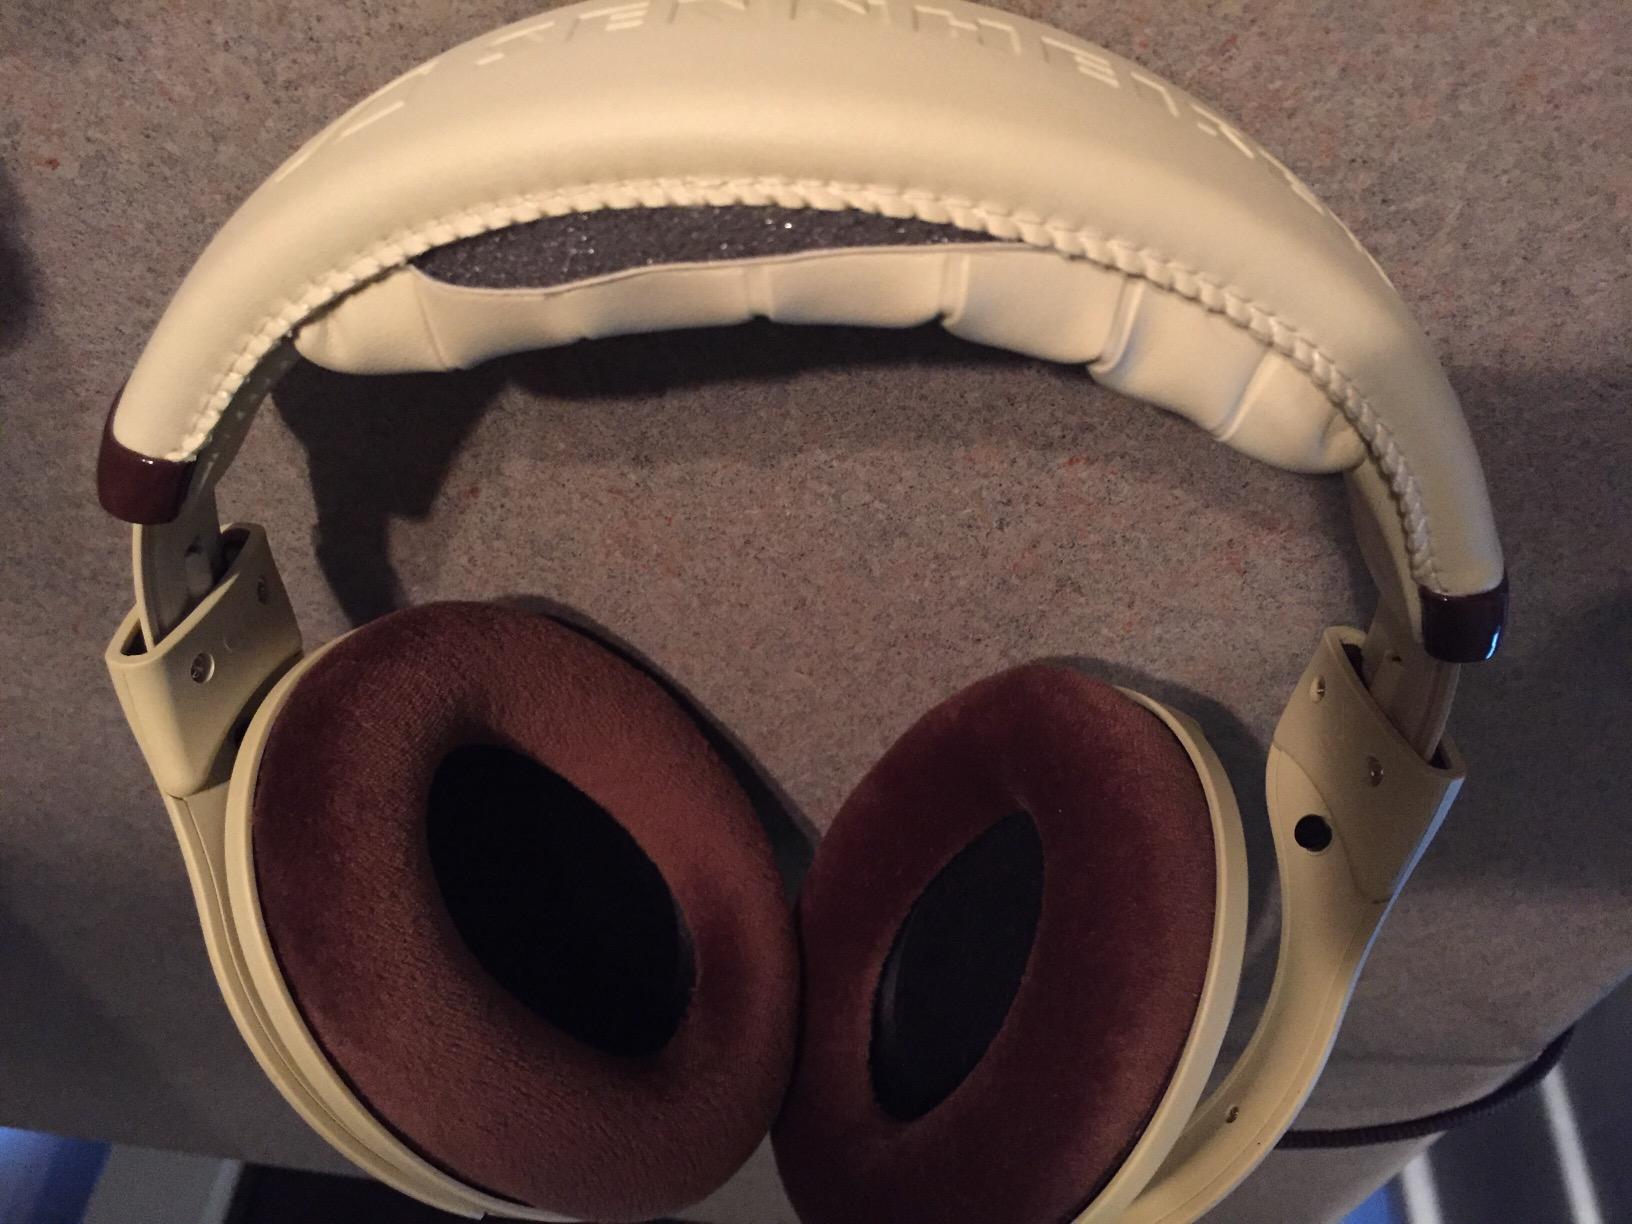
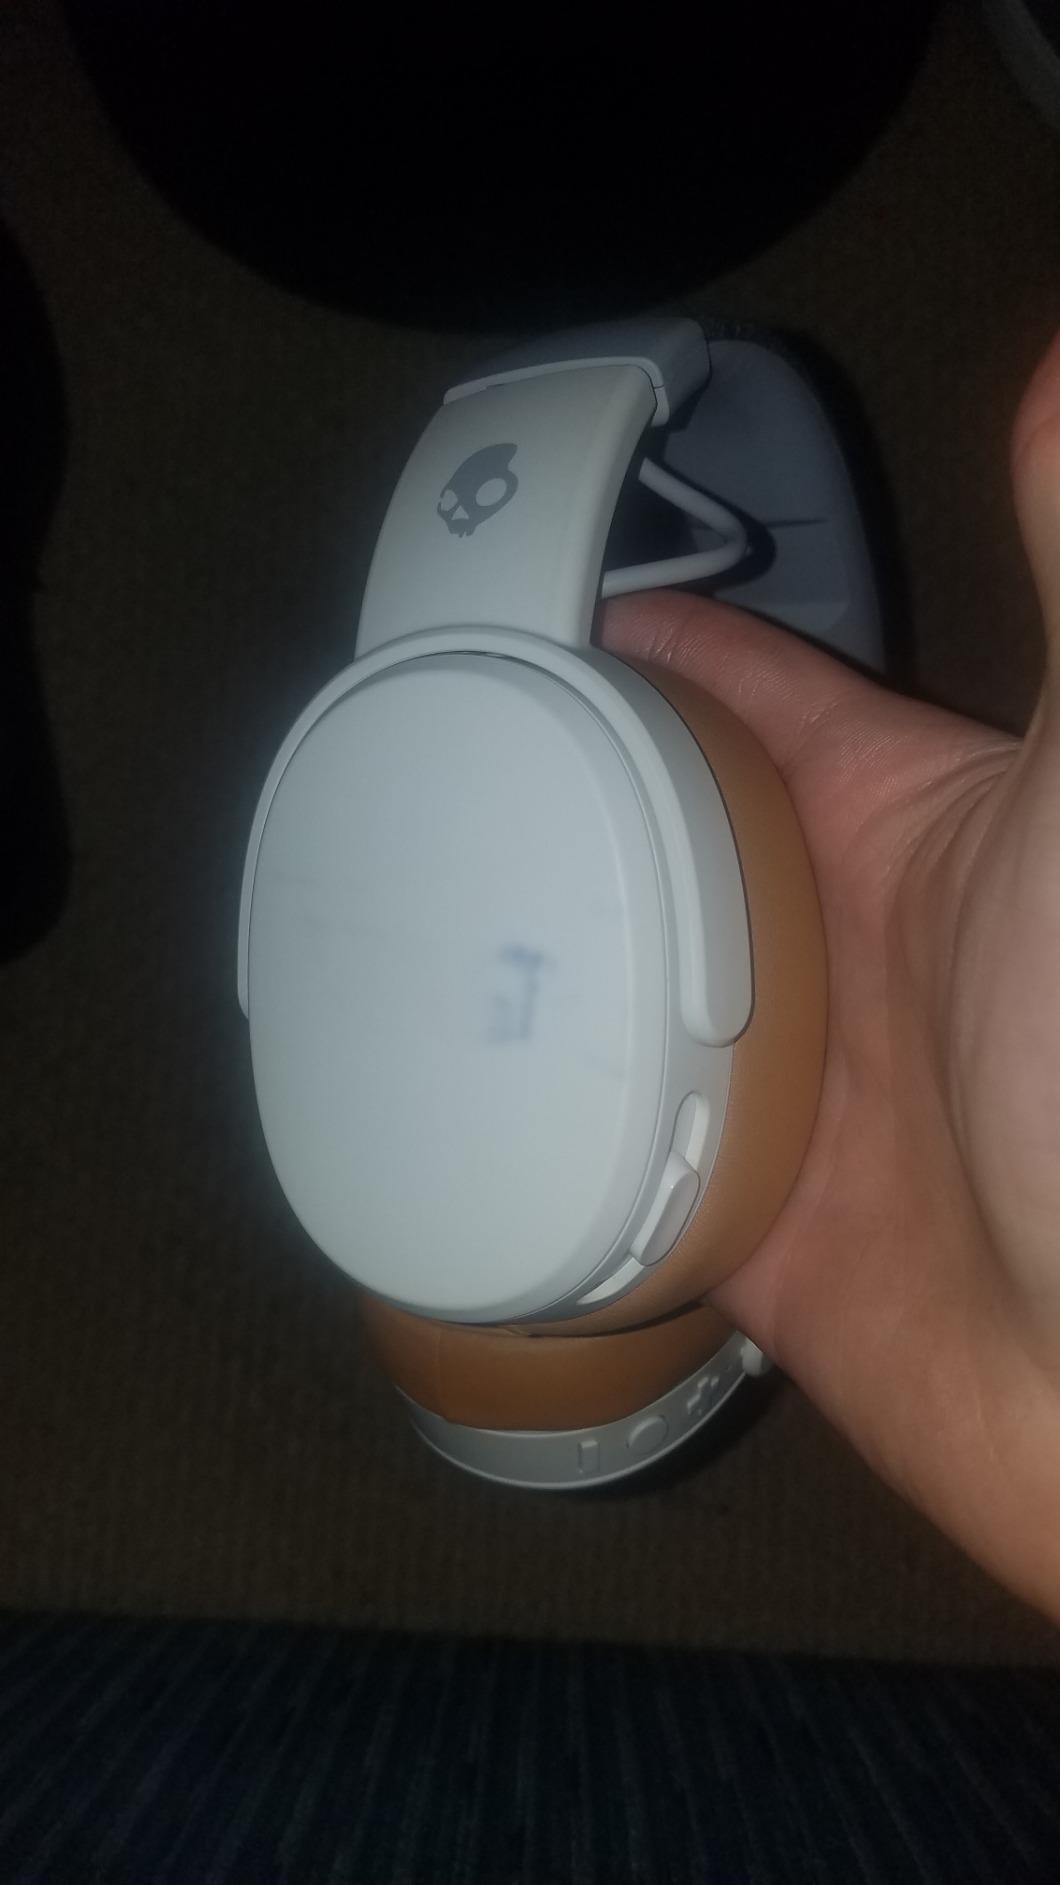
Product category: headphones
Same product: no